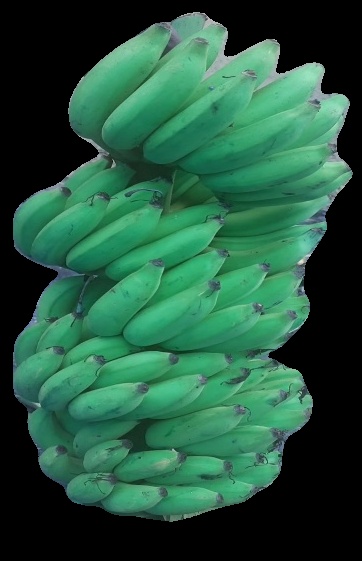
Variety: elakki-bale
Grade: grade2